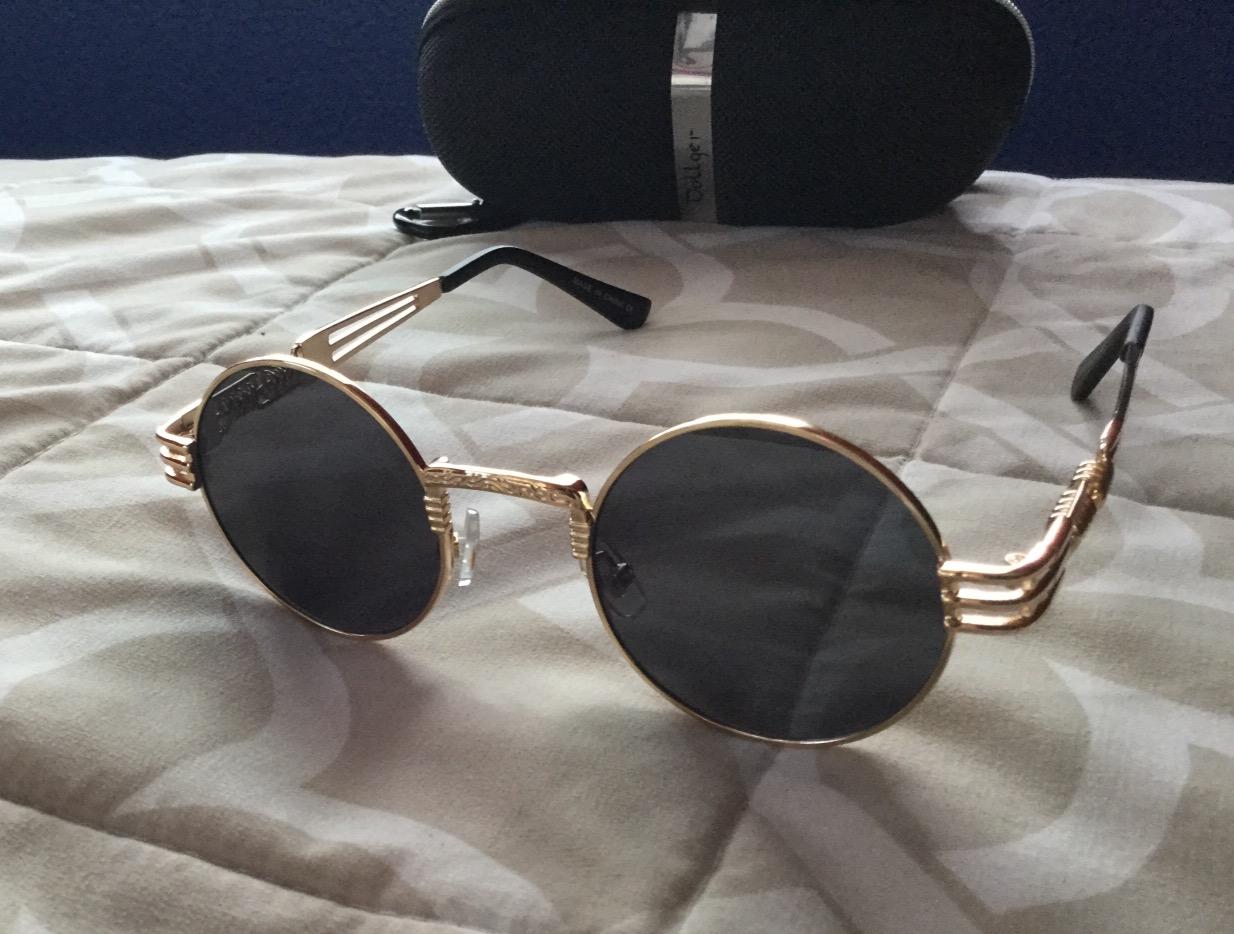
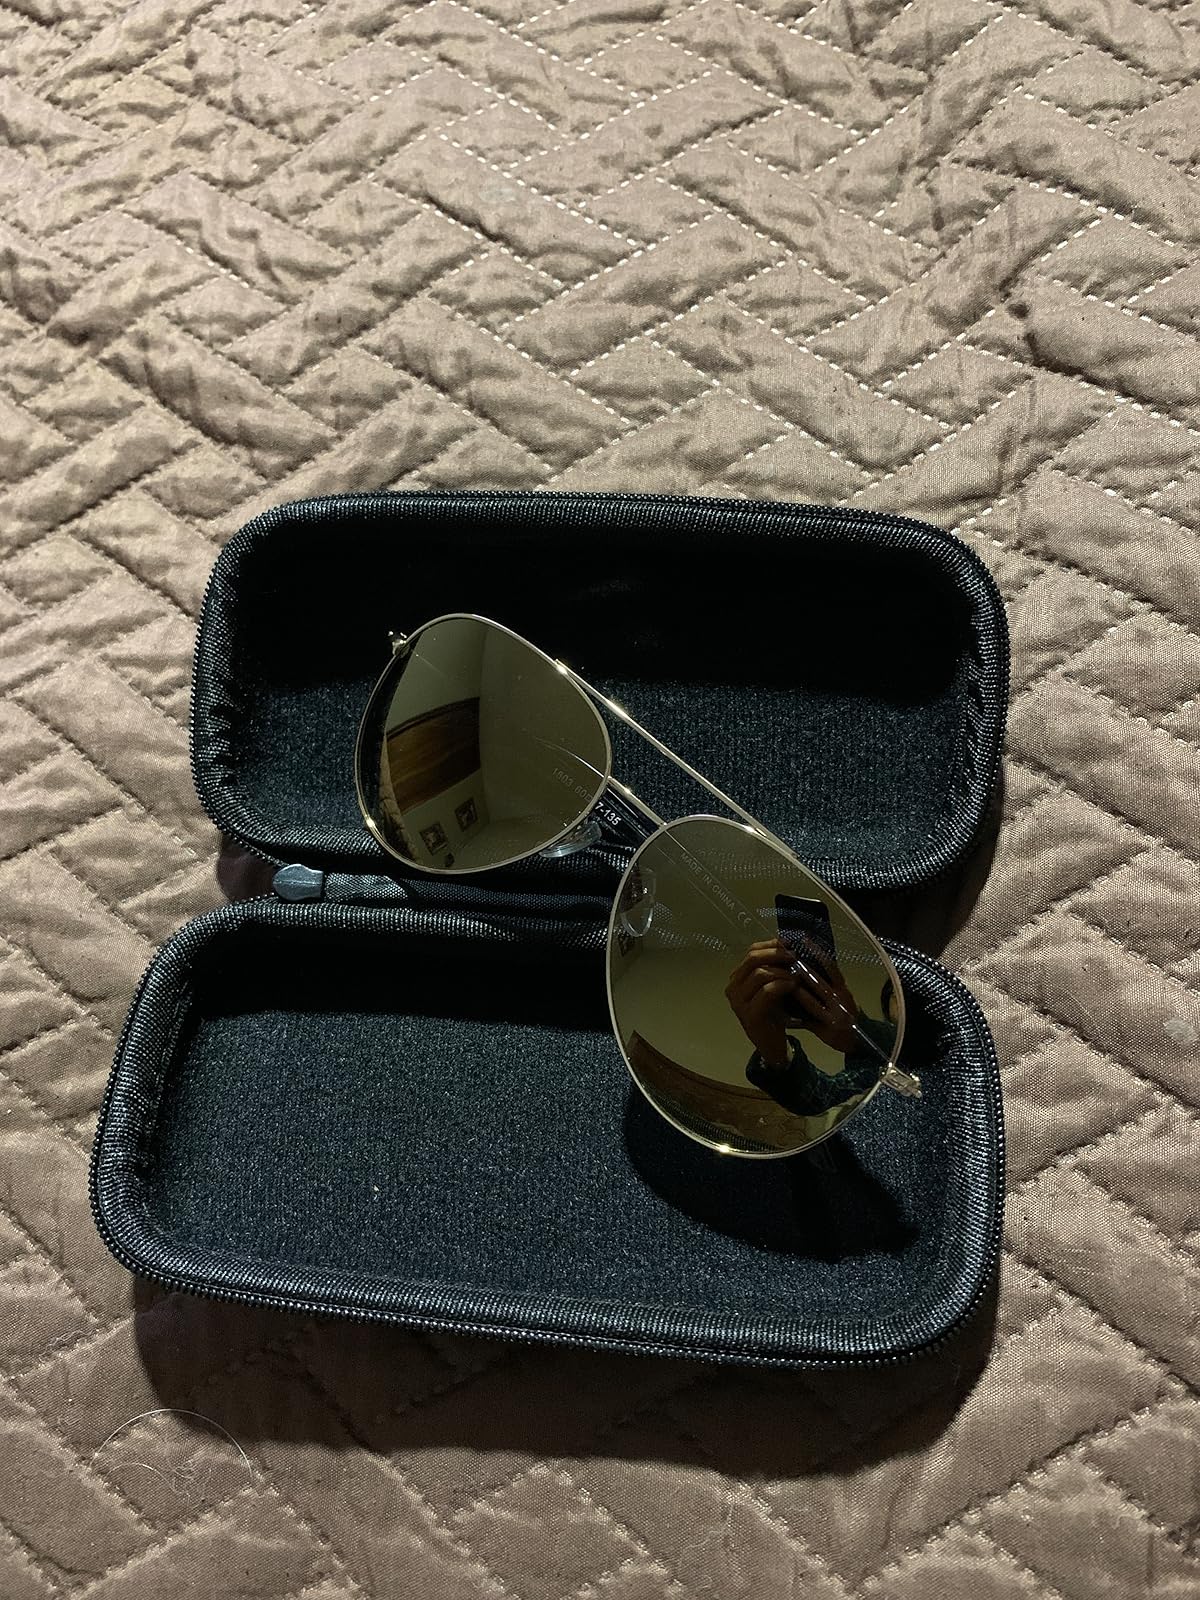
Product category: accessories_sunglasses
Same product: no